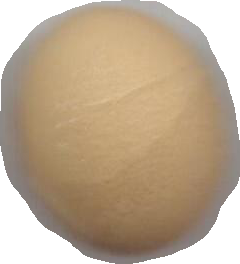
Variety: Dega